Solar road stud

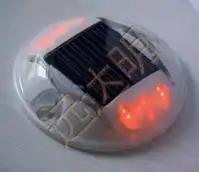
Solar road stud

Solar road studs are flashing solar cell powered LED low-maintenance lighting devices that delineate road edges and centrelines. Embedded in the road surface, they are an electronic improvement on the traditional cat's eyes and raised pavement marker in that they may give drivers a larger reaction window.